Craig Easton

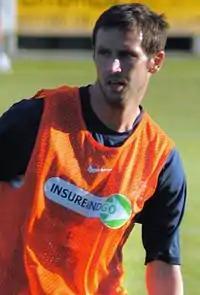
Easton with Southend United in 2010

Craig Easton (born 26 February 1979) is a Scottish football former player and coach. He began his playing career with Dundee United in 1996 and went on to play over 200 first team matches, before leaving the club in 2004. He subsequently played for Livingston, Leyton Orient, Swindon Town, Southend United, Dunfermline Athletic and Torquay United before retiring as a player in 2013. After becoming a coach at Raith Rovers in July 2016, Easton decided to re-register as a player. Easton also represented the Scotland under-21 team between 1998 and 2001, making 22 appearances.